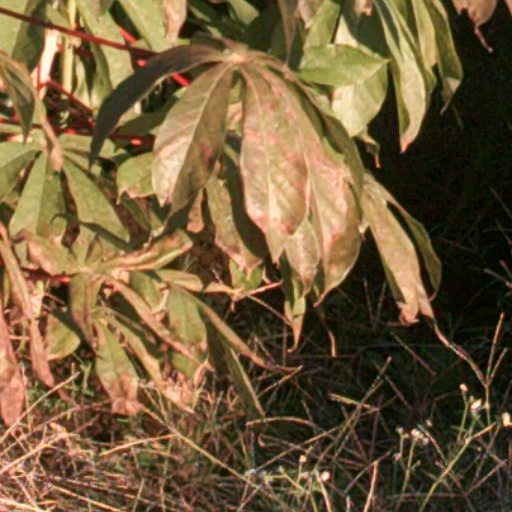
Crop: cassava